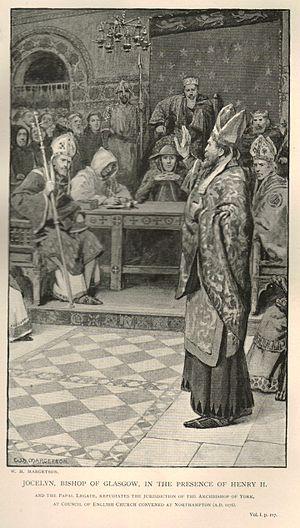
Jocelin ou Jocelyn - aussi appelé Jocelin de Glasgow, est un religieux écossais mort en 1199. C'était un ecclésiastique, moine de l'ordre cistercien, du XIIᵉ siècle, qui devint le quatrième abbé de Melrose, avant d'être fait évêque de Glasgow. Il est probablement né dans les années 1130 et, encore adolescent, il devint moine à l'abbaye de Melrose. Il s'éleva dans la hiérarchie au service de l'abbé Waltheof et était déjà devenu prieur, lorsque l'abbé William succéda à Waltheof. En 1170, Jocelin devint abbé pour quatre années. Il était chargé de promouvoir le nouveau culte voué à l'abbé Waltheof, devenu saint ; il était soutenu dans cette action par Enguerrand, évêque de Glasgow.